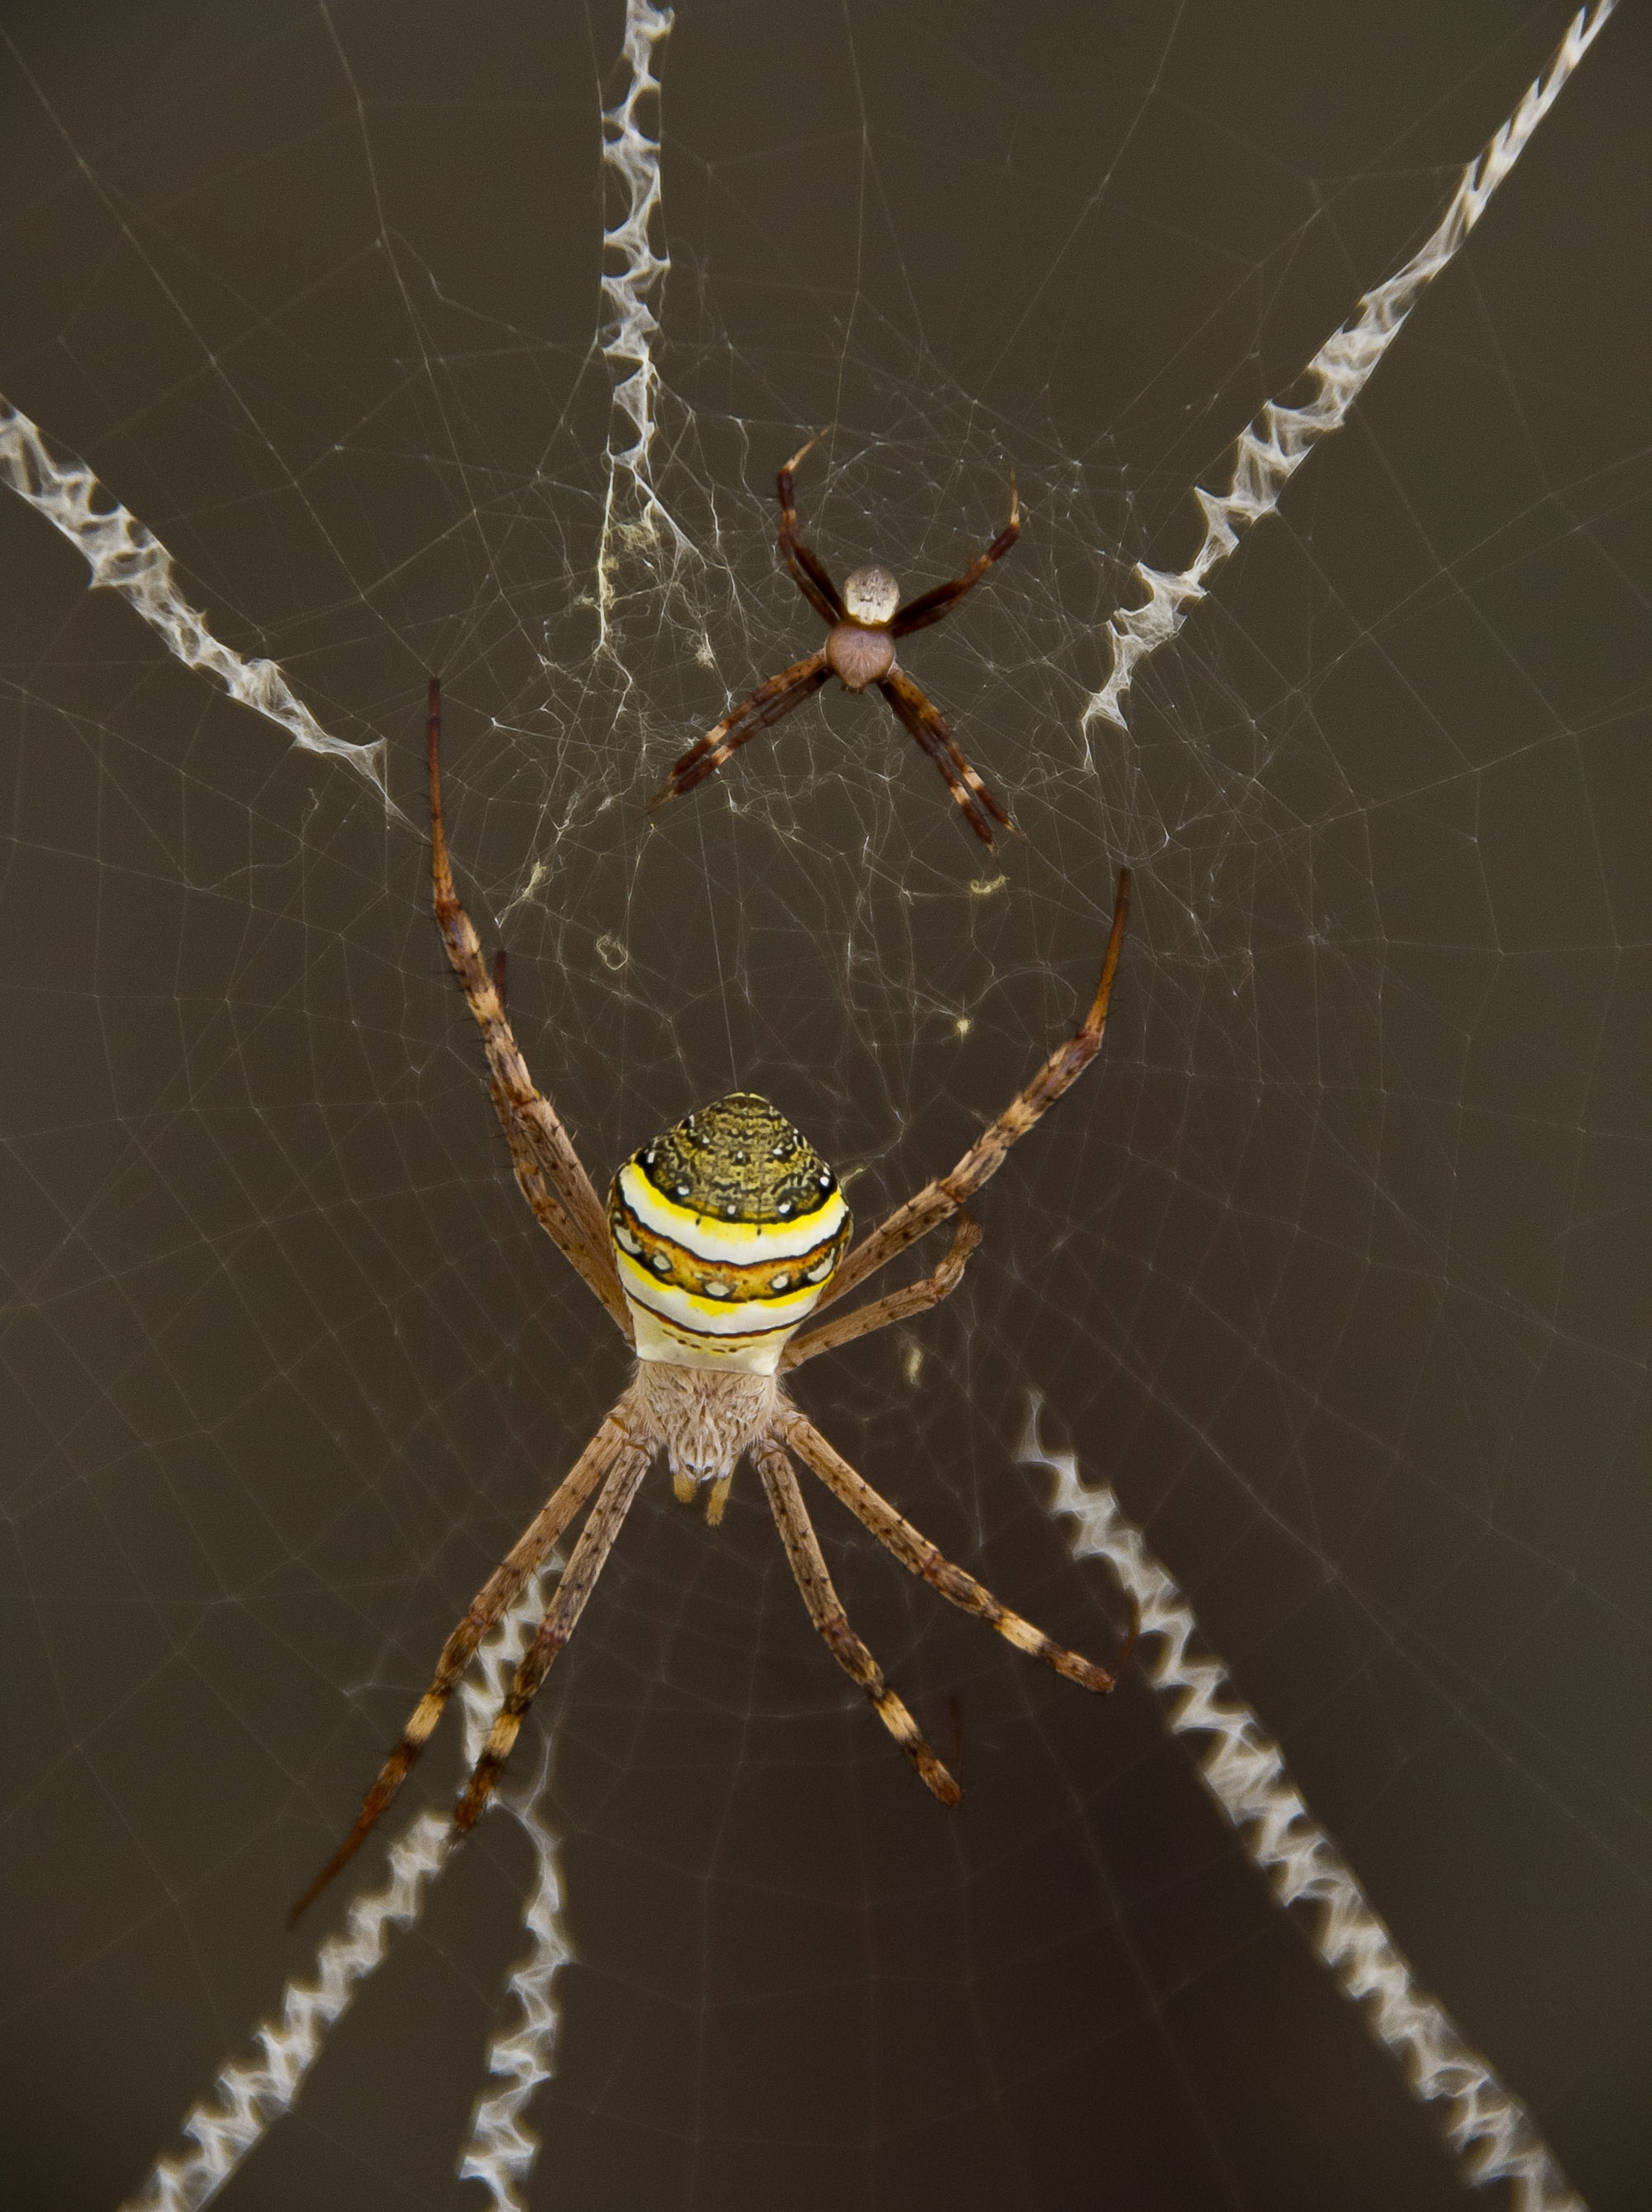
male, wild, web, cross, yellow, fauna, material, invertebrate, spider web, close up, australia, spider, stripes, symmetry, arachnid, argiope, queensland, trap, macro photography, arthropod, european garden spider, araneus, st andrews cross spider, orb weaver spider, yellow garden spider